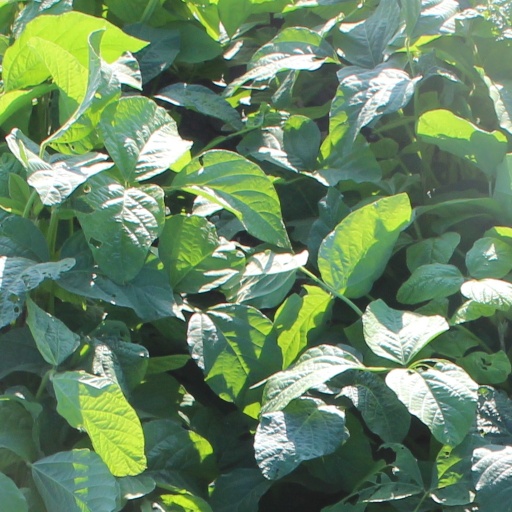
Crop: soybean